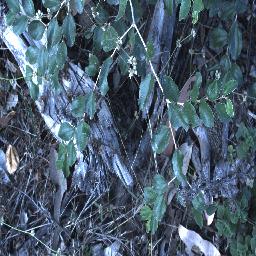
Label: chinee_apple